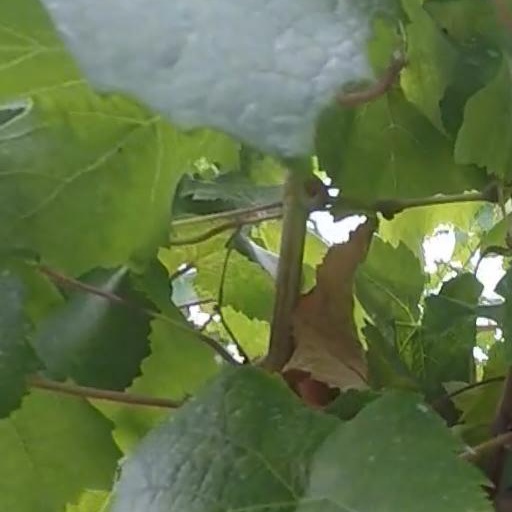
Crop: grape